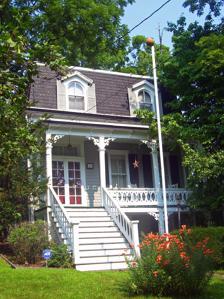
Building: Gilbert Millspaugh House
Country: United States of America
Year built: 1874
Historic house in New York, United States United States historic place Gilbert Millspaugh House U.S. National Register of Historic Places East elevation, 2007 Show map of New York Show map of the United States Interactive map showing the location for Gilbert Millspaugh House Location 32 Church St., Walden , NY Nearest city Newburgh Coordinates 41°33′31″N 74°11′16″W / 41.55861°N 74.18778°W / 41.55861; -74.18778 Area 1 acre (0.40 ha) or 8,700 square feet (810 m 2 ) Built 1874 Architectural style Second Empire NRHP reference No. 05001216 Added to NRHP 2005 The Gilbert Millspaugh House is located on Church Street in Walden , New York, United States. It is a 2005 addition to the National Register of Historic Places , built in a Victorian style for a local man named Richard Masten. Later it was home to Gilbert Millspaugh, son of a local furniture retailer . It is an unusual use of the Second Empire style for a small-scale cottage-style primary residence. The house retains many of its original features, such as its fireplace , mansard roof and carriage barn in the back. The latter is considered a contributing property to the house's historic character. Property It is located just south of downtown Walden on Church Street, which slopes up sharply between Orange Avenue ( NY 208 ) and Scofield Street. Like all the other lots on Church, it is located on the west side of the street as the east is a wooded slope to Orange too steep to be buildable . The lot itself, 60 by 145 feet (18 by 44 m) with a variety of trees and shrubs, slopes up from the street and its flagstone sidewalk. The other houses in the neighborhood are also of late 19th century construction. An asphalt driveway goes to the north of the building to the outbuildings in the rear. From it a stone walkway runs diagonally to the entrance. The house itself is two stories high, sided in clapboard three bays by three, with an exposed basement of mortared rubblestone faced in brick and mansard roof shingled in square and diamond-shaped wood. Steep stairs rise on the east (front) facade to the flat-roofed porch, detailed with chamfered posts and scroll-sawn brackets and railing to create a Picturesque effect. Above the roof is a bracketed frieze giving way to the fasciae below the bracketed cornice. The roof's steep, nearly vertical pitch is pierced by two gabled round-topped dormer windows with louvered shutters . The top of the pitch is marked by a wood crown molding with built-in gutters. On the north, the fenestration is duplicated with a three-sided projecting bay window . The south is similar has only one dormer in the mansard. A gable-roofed wing with a small addition, both sided in clapboard . It has a bracketed cornice, fasciae and kicked eaves at the rear. The deeply recessed entrance features paneled double doors below a rectangular transom . It opens  on a side entrance hall. The house's original floor plan remains, although the functions of the rooms have changed. Original finishes include the pine flooring, wall plaster, marbleized door knobs, a marble mantel, molded wooden window trim and the turned newel post and balusters on the staircase. History The house was originally built for Richard Masten in 1874. There are almost no surviving records on Masten besides the loan agreement. A local contractor began the house late that year and finished it in 1875. The design likely came from a pattern book, with the Millspaugh, son of the furniture dealer's founder, moved in 20 years later, in 1895. He stayed there for ten years. The house would remain associated with him afterwards. At some point, the rear wing was built to replace the original rear porch, which had become too rotten to stand. There have been no other significant changes to the house. See also Hudson Valley portal National Register of Historic Places listings in Orange County, New York References